William Cornelius Van Horne

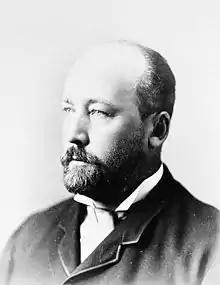

Sir William Cornelius Van Horne, (February 3, 1843September 11, 1915) was an American businessman, industrialist and railroad magnate who spent most of his career in Canada. He is famous for overseeing the construction of the first Canadian transcontinental railway, a project that was completed in 1885, in under half the projected time. He succeeded Lord Mount Stephen as president of the Canadian Pacific Railway (CPR) in 1888. Van Horne was responsible for launching the sea transport division of the CPR, which inaugurated regular service between Vancouver and Hong Kong in 1891. He also presided over the expansion of the CPR into the luxury hotel business in the 1890s. Van Horne was also a prominent member of the syndicate that created the Cuba Railroad Company in 1900. He lived at the Van Horne Mansion in Montreal's Golden Square Mile.